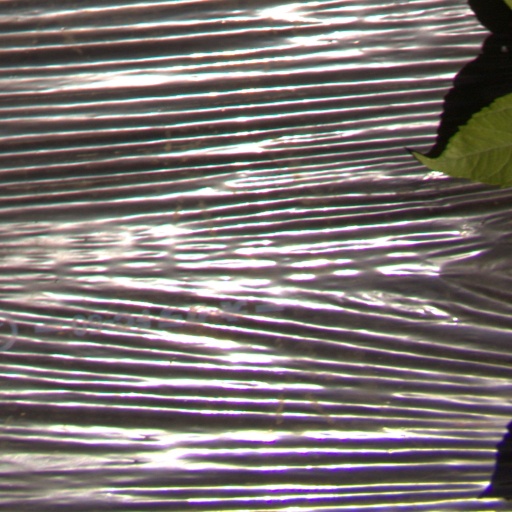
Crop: Jerusalem artichoke